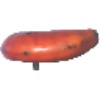
Label: Banana Red 1